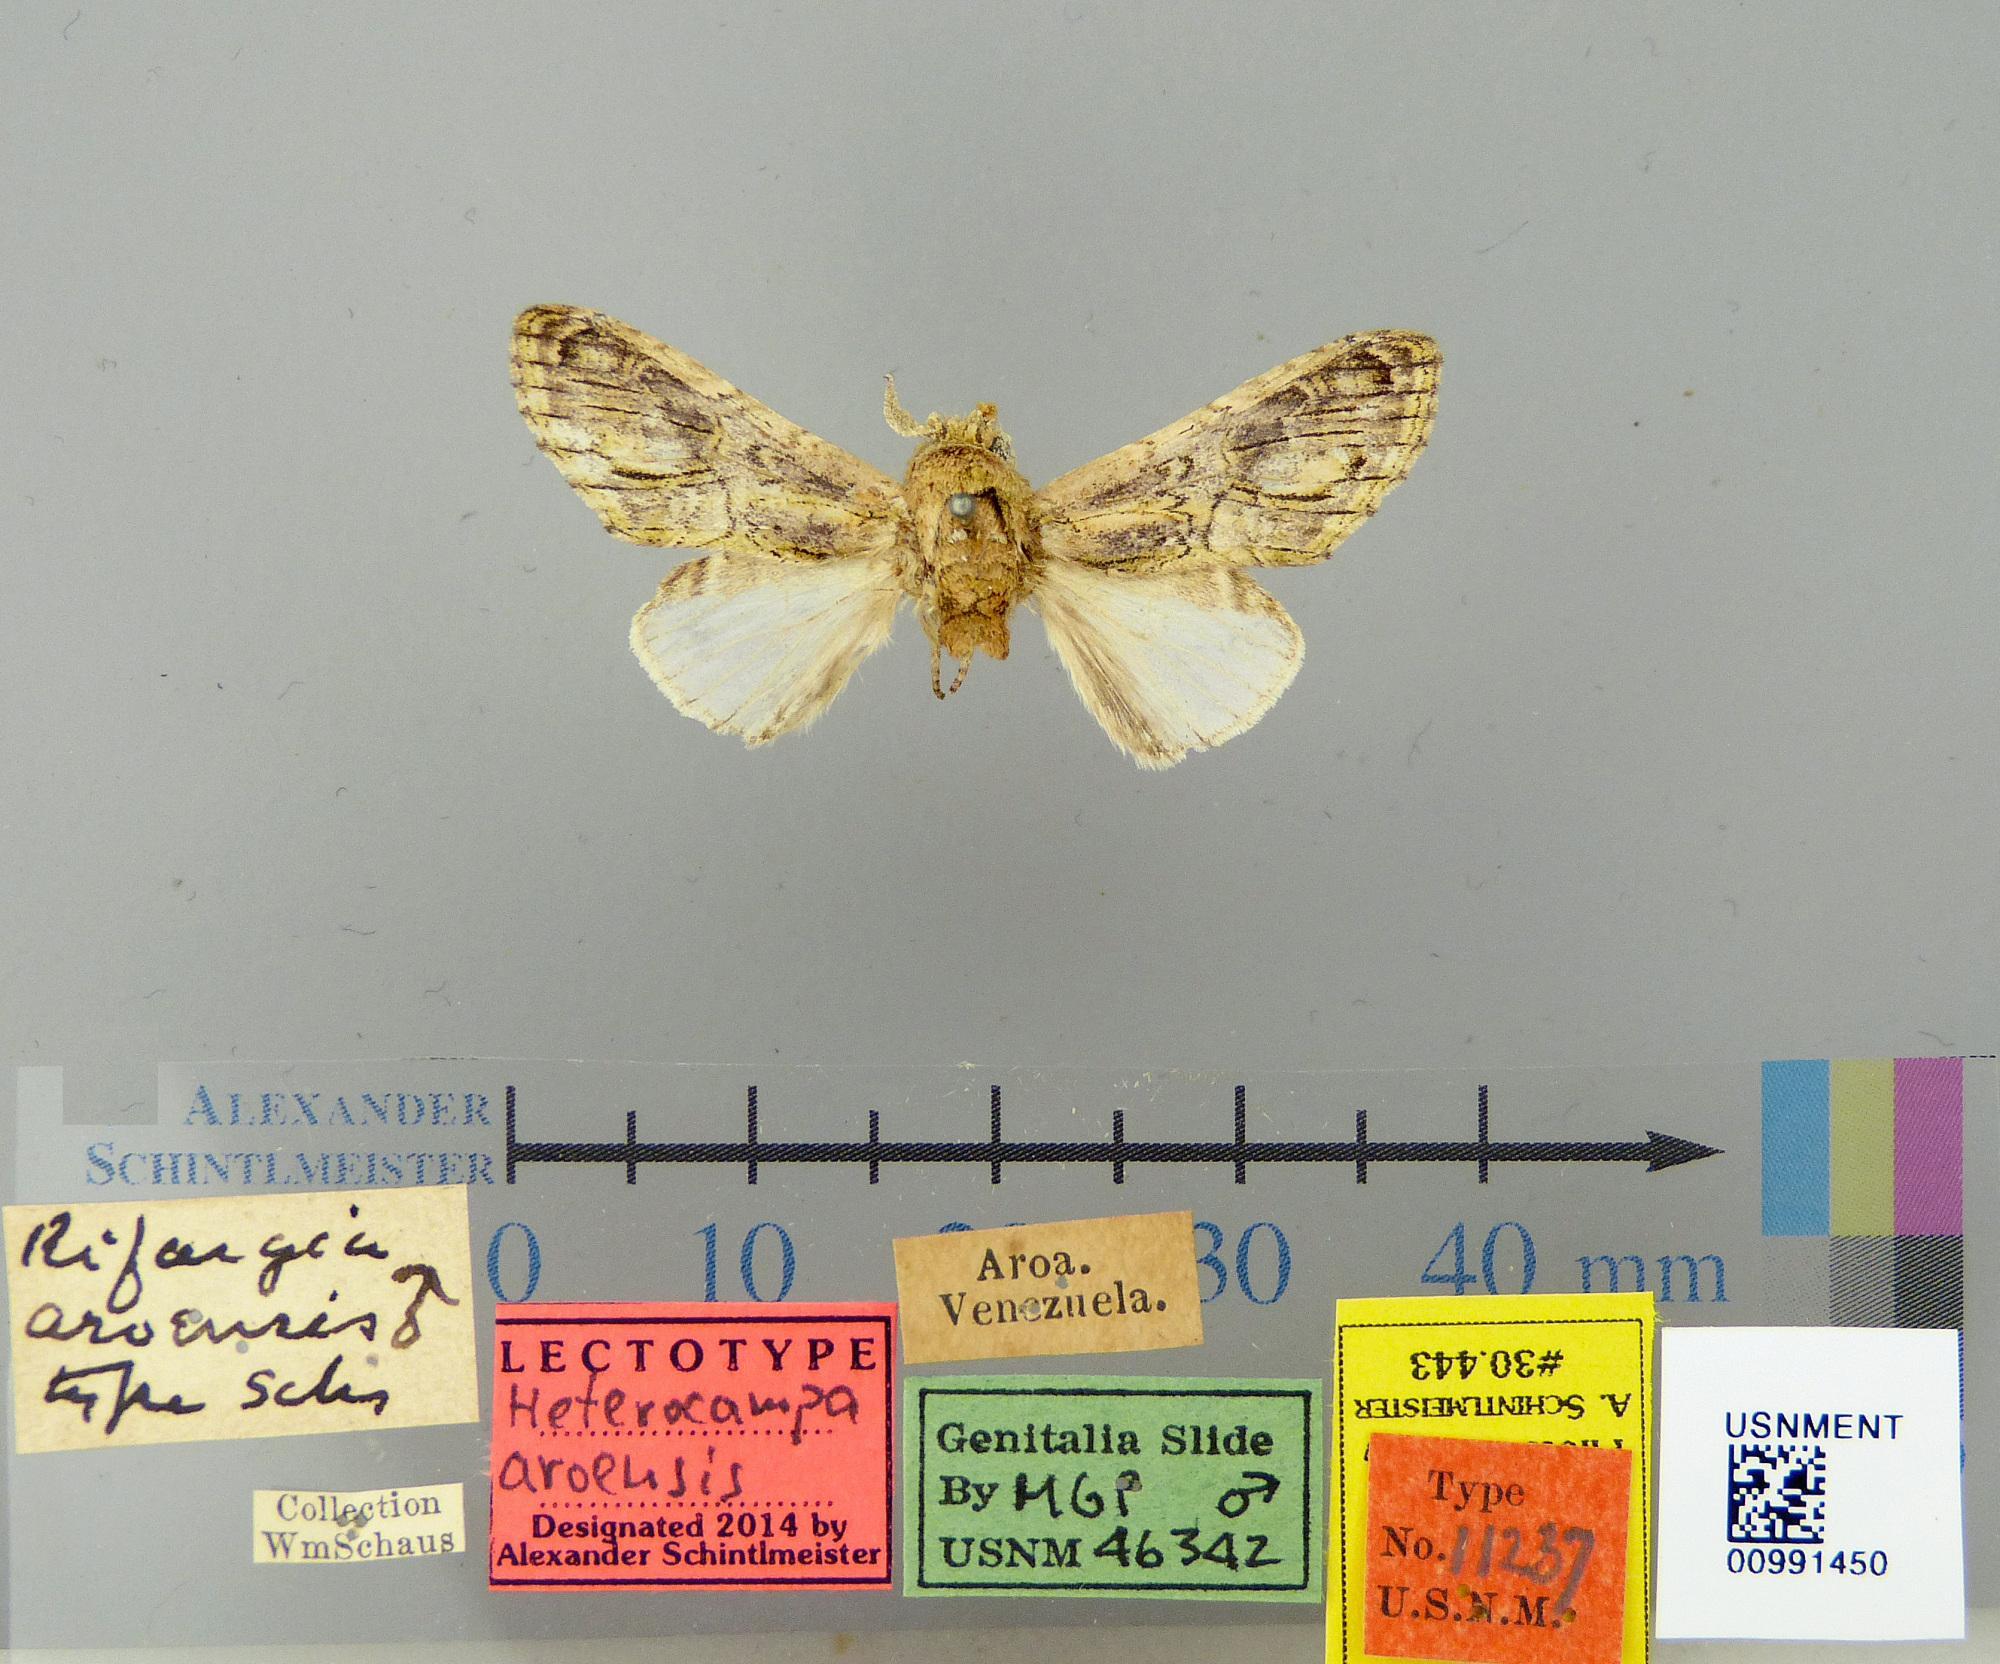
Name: Heterocampa aroensis
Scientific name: Heterocampa aroensis Schaus
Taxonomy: Animalia, Arthropoda, Insecta, Lepidoptera, Notodontidae
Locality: Aroa, Bolivar, Yaracuy, Venezuela
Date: [Not Stated]